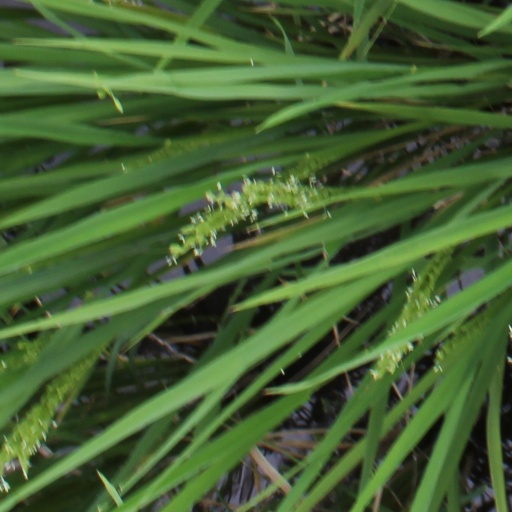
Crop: rice